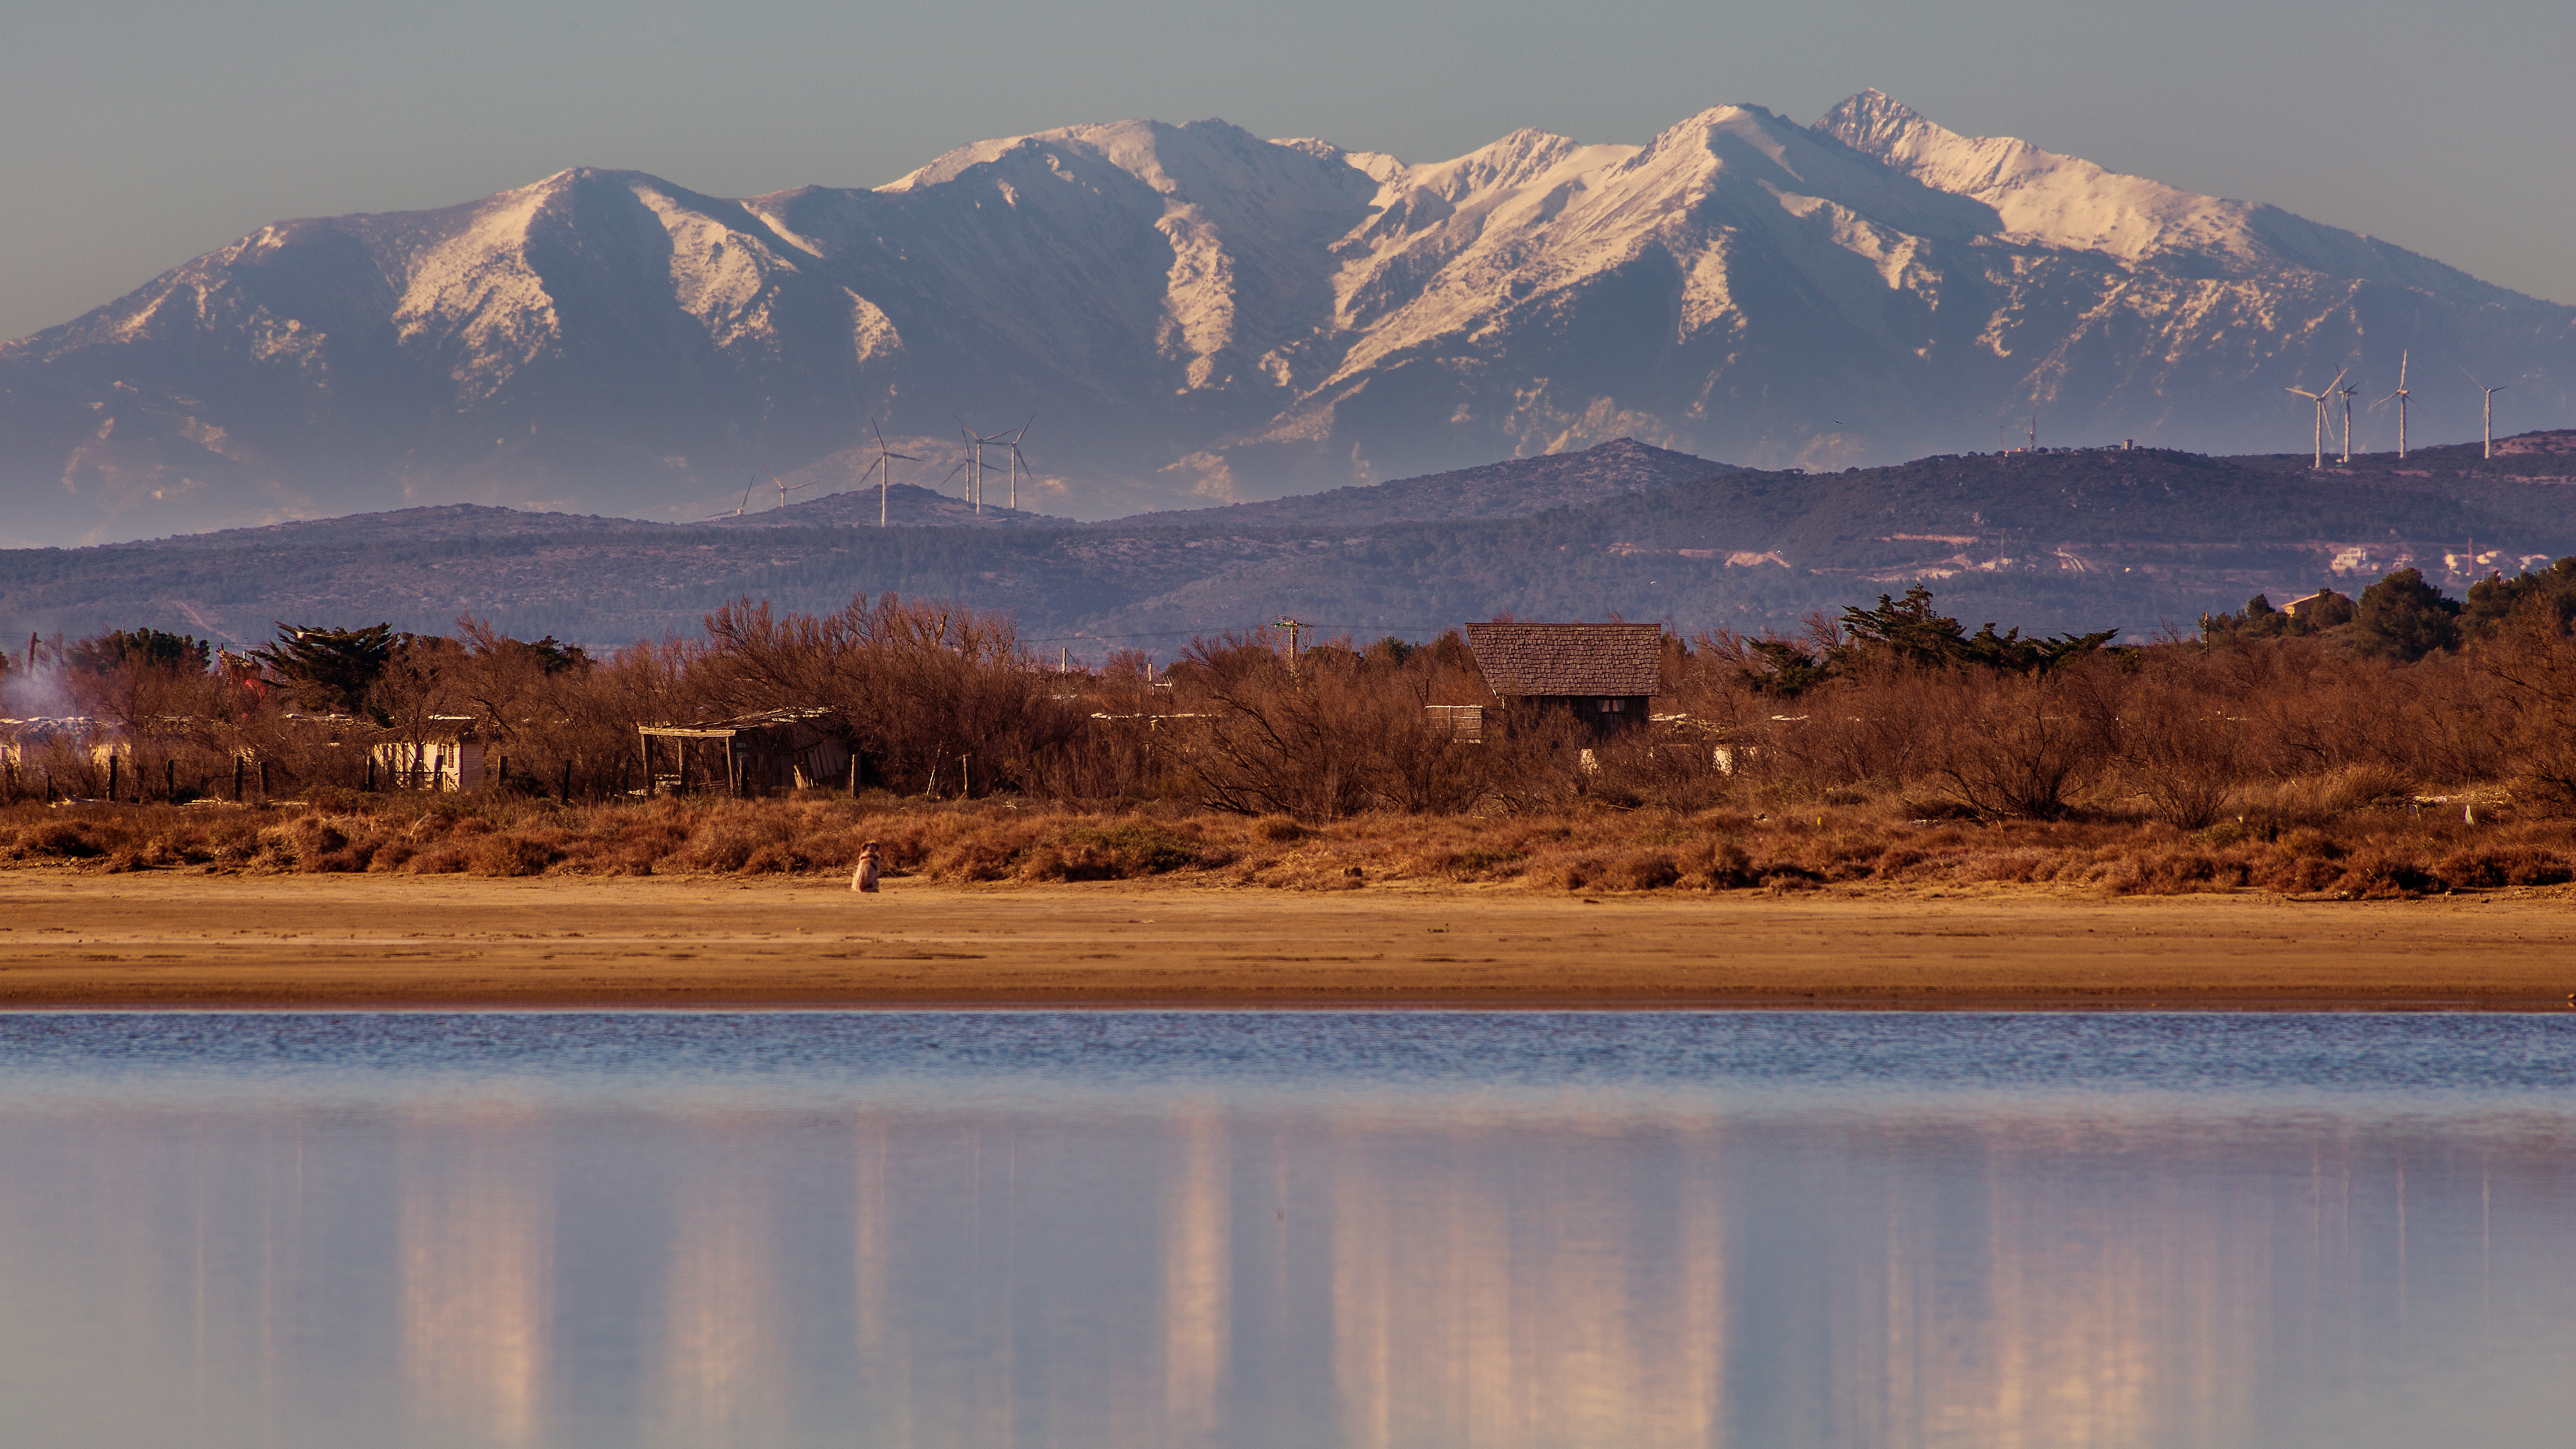
landscape, nature, wilderness, mountain, snow, cloud, sunrise, sunset, morning, lake, dawn, valley, dusk, evening, reflection, canon, reservoir, eos, neige, plateau, montagne, lanscape, waterscape, loch, 5dmarkiii, portlanouvelle, canigou, meteo, landform, beautemps, natural environment, geographical feature, atmospheric phenomenon, mountainous landforms